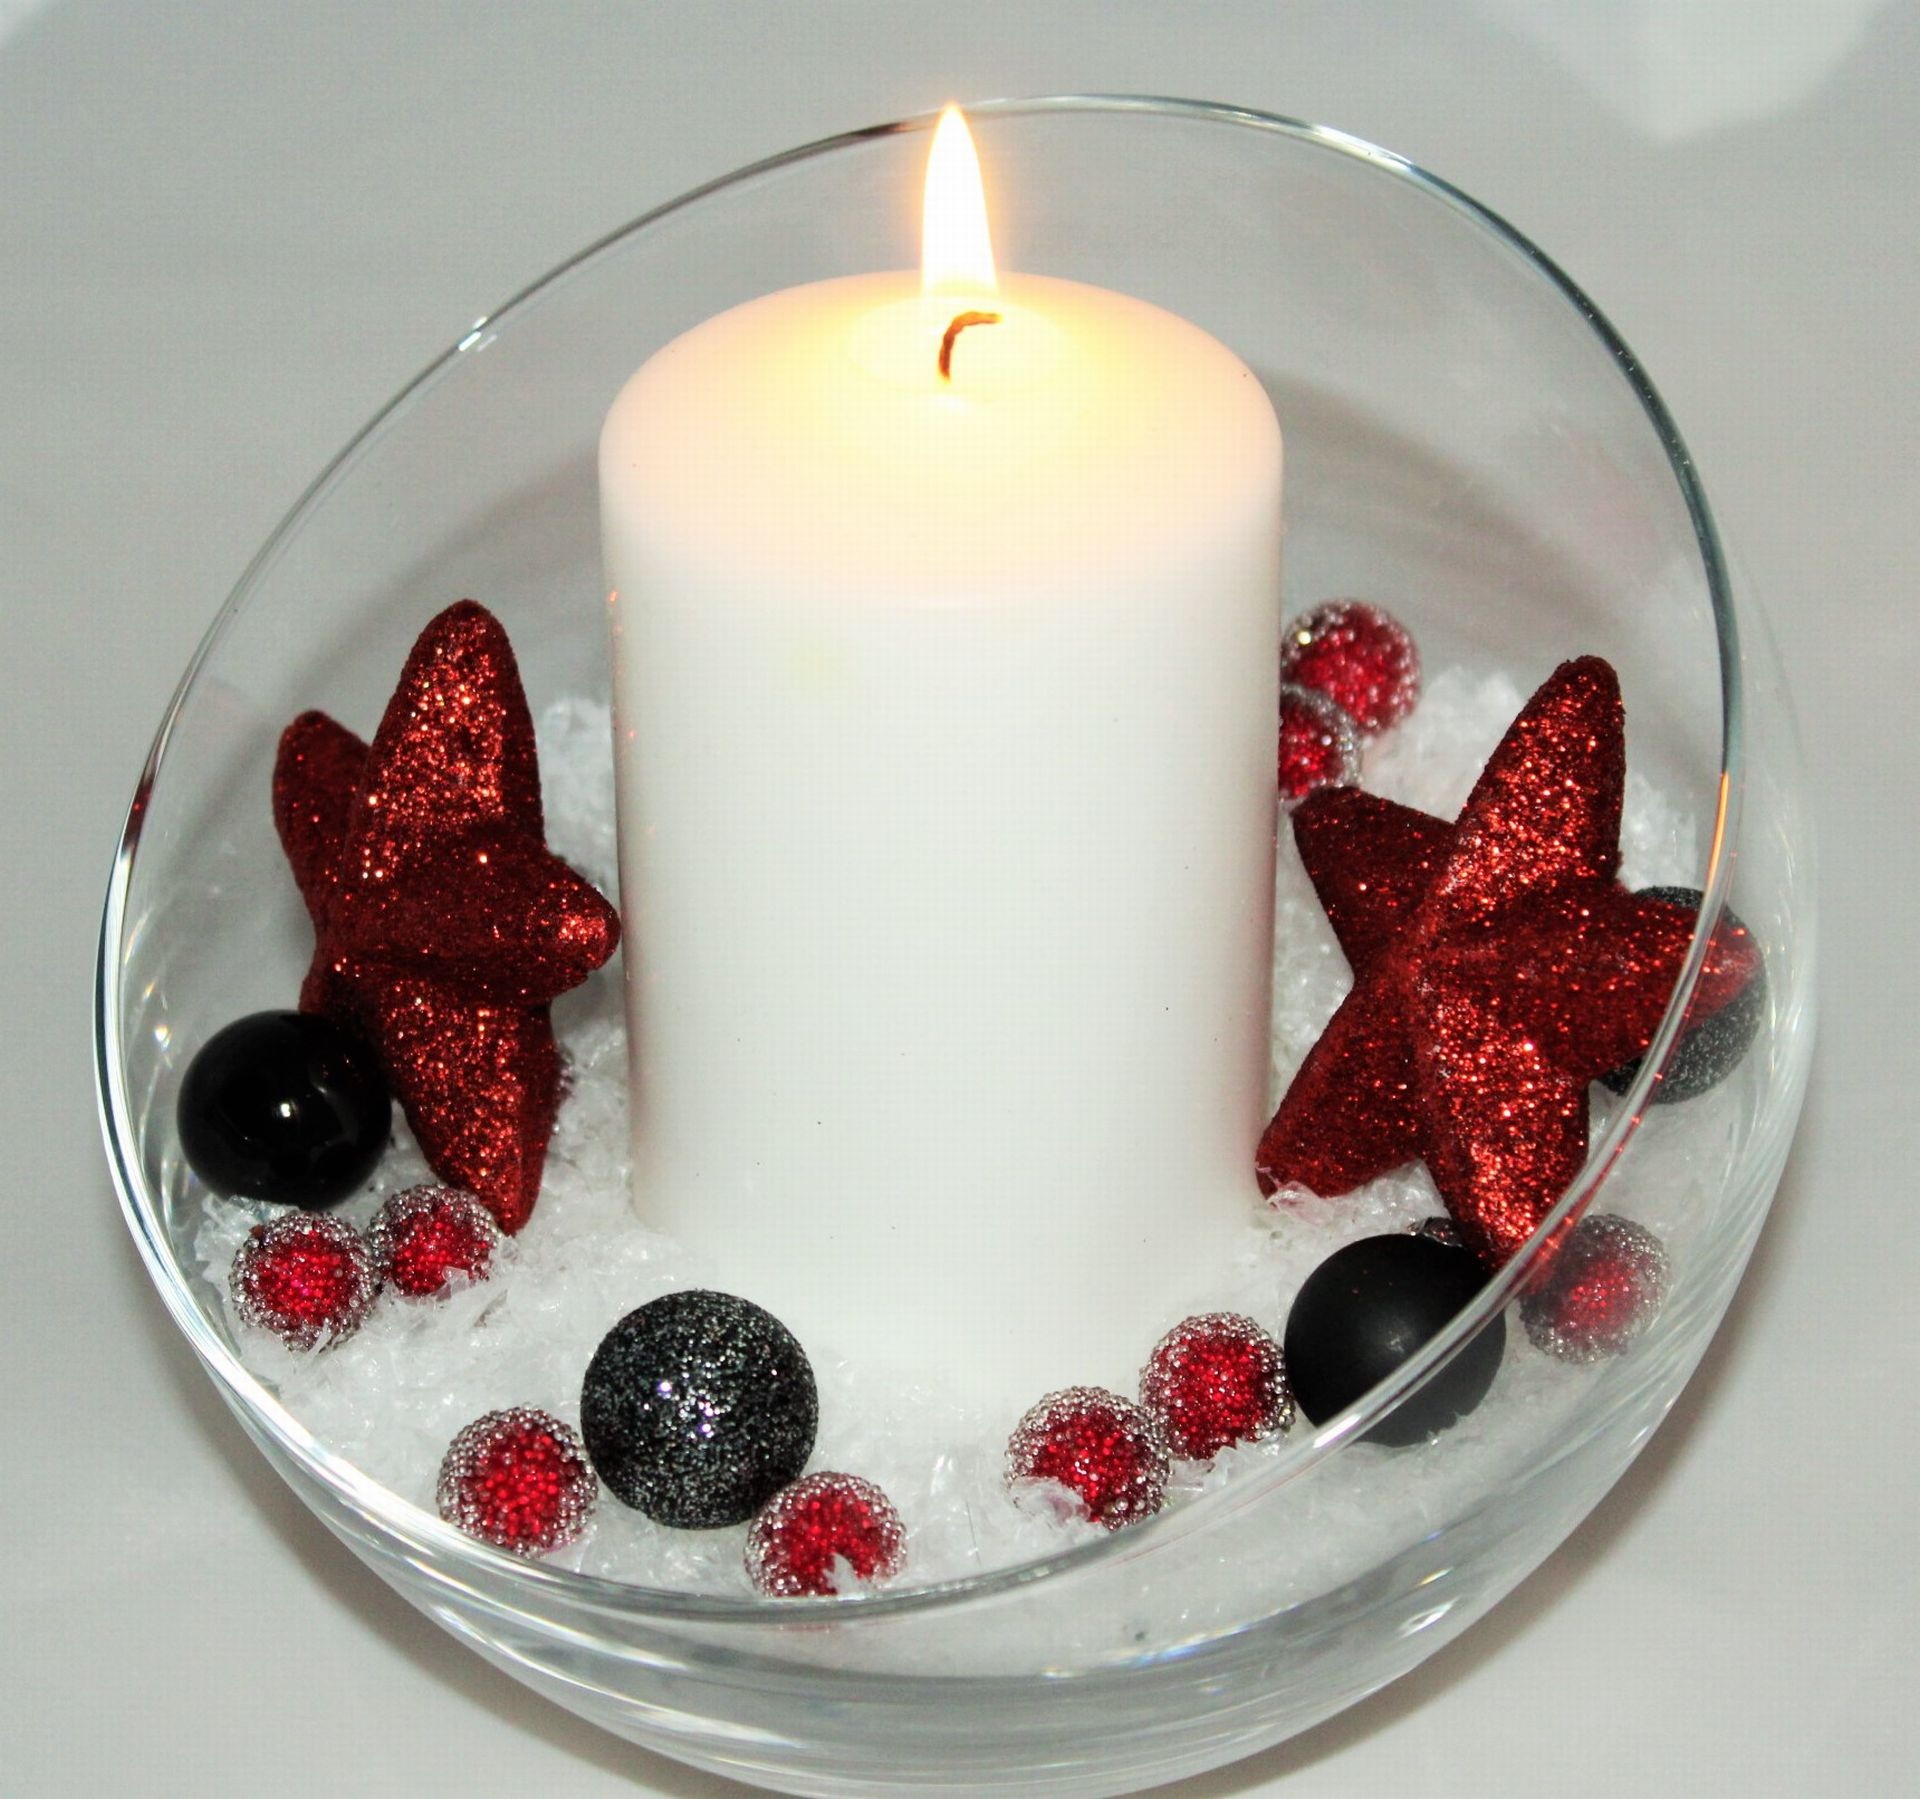
light, petal, food, produce, flame, candle, christmas, dessert, lighting, decor, burn, advent, christmas decoration, christmas time, decorative, greeting card